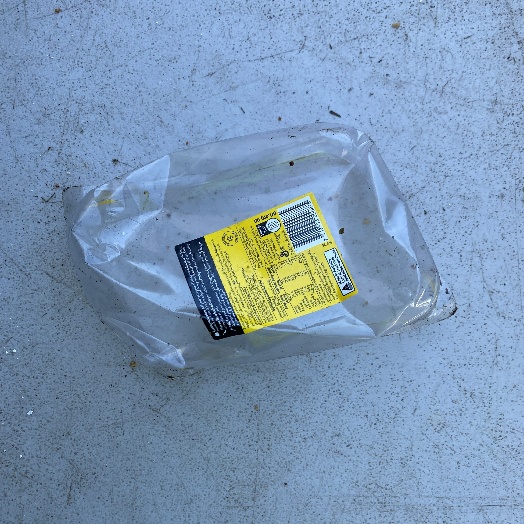
Label: Plastic